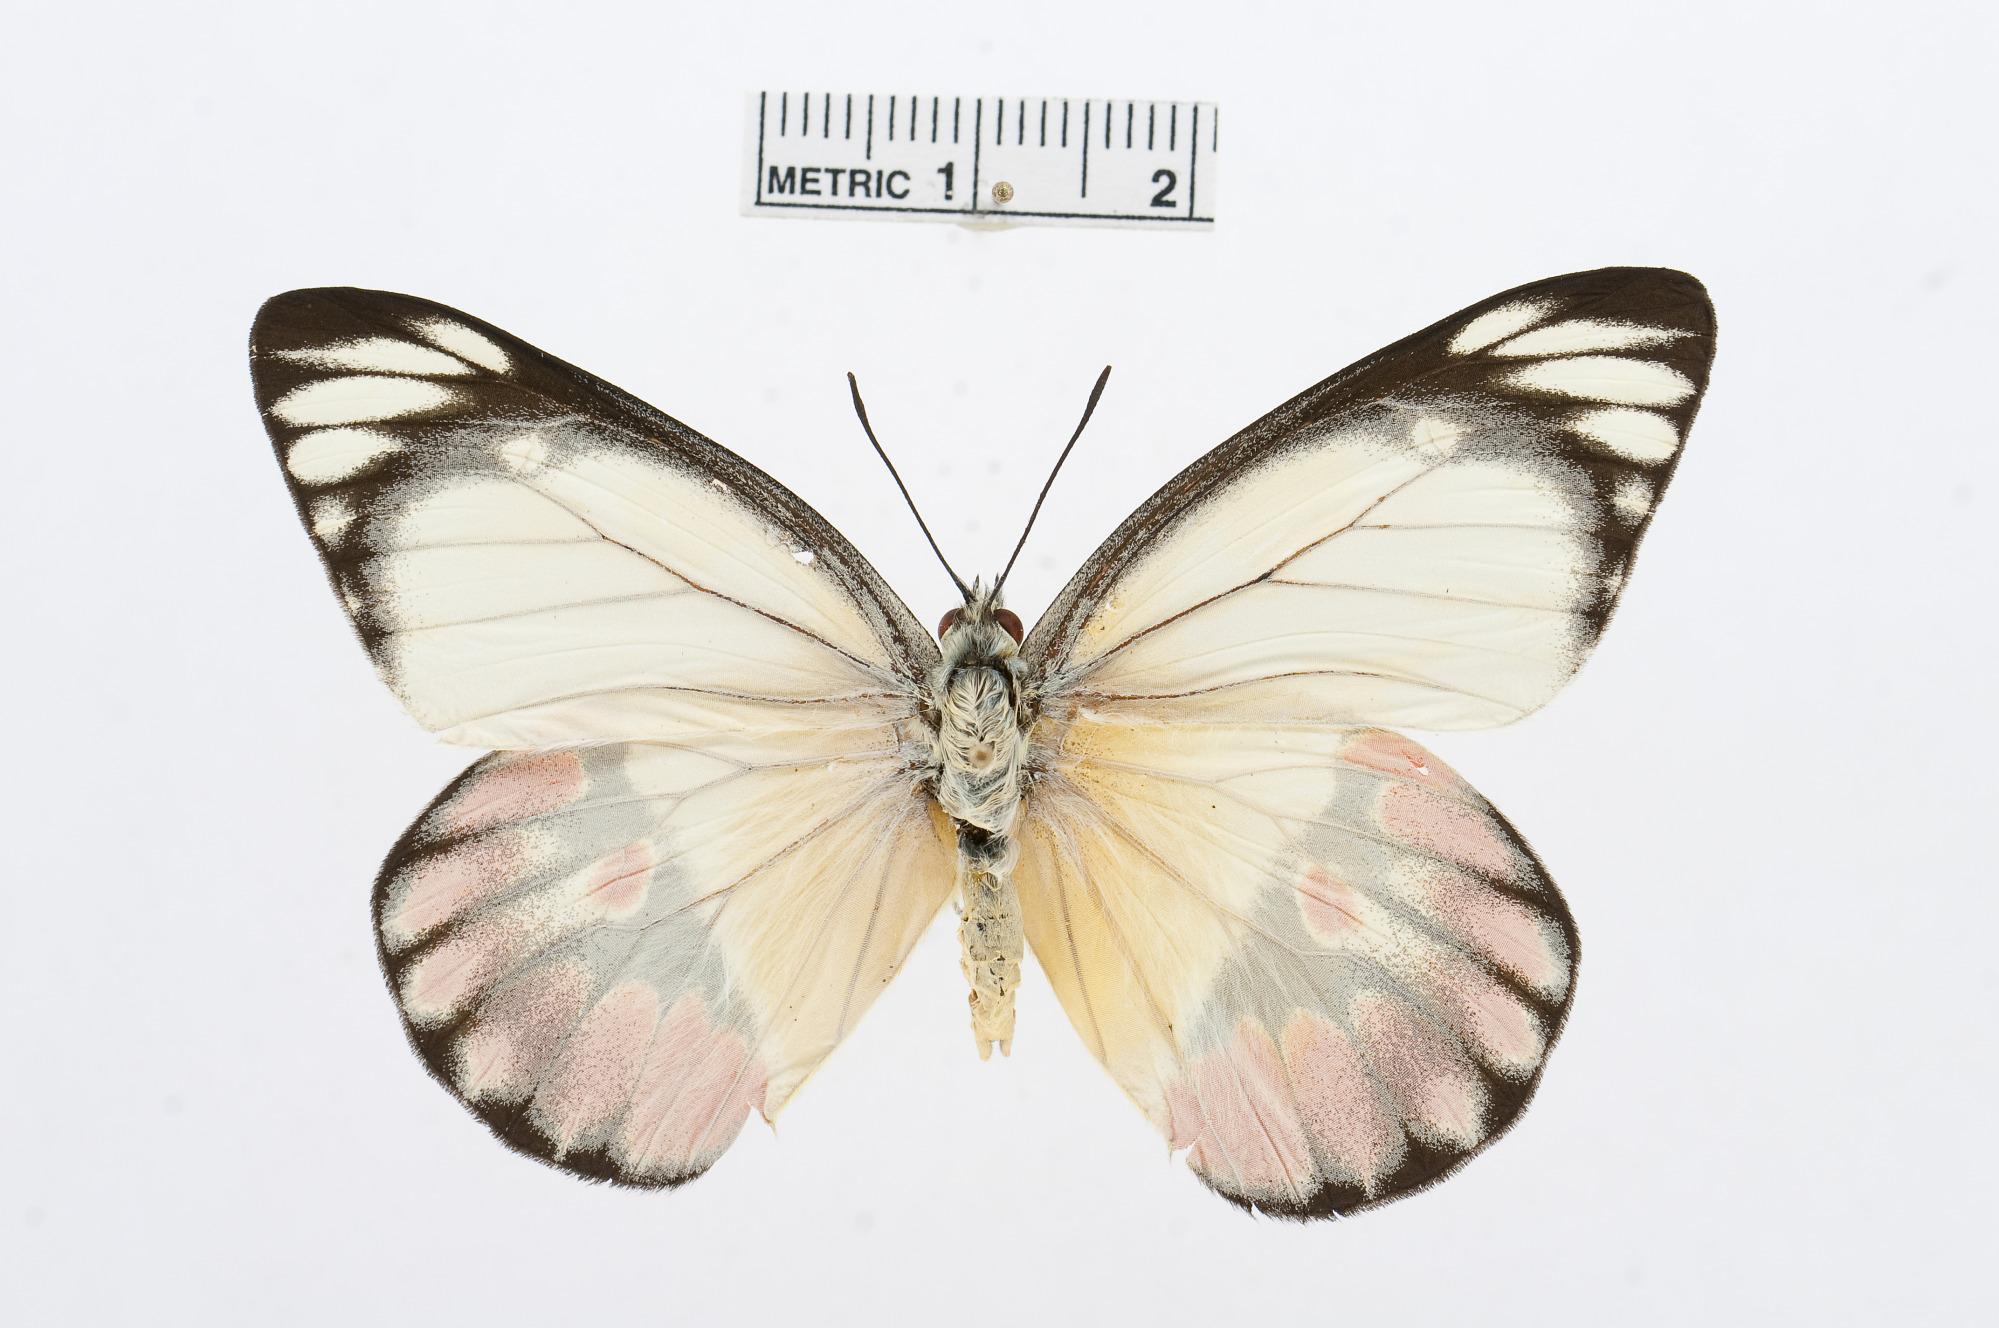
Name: Delias argenthona
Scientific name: Delias argenthona
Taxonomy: Animalia, Arthropoda, Hexapoda, Insecta, Lepidoptera, Pieridae, Pierinae